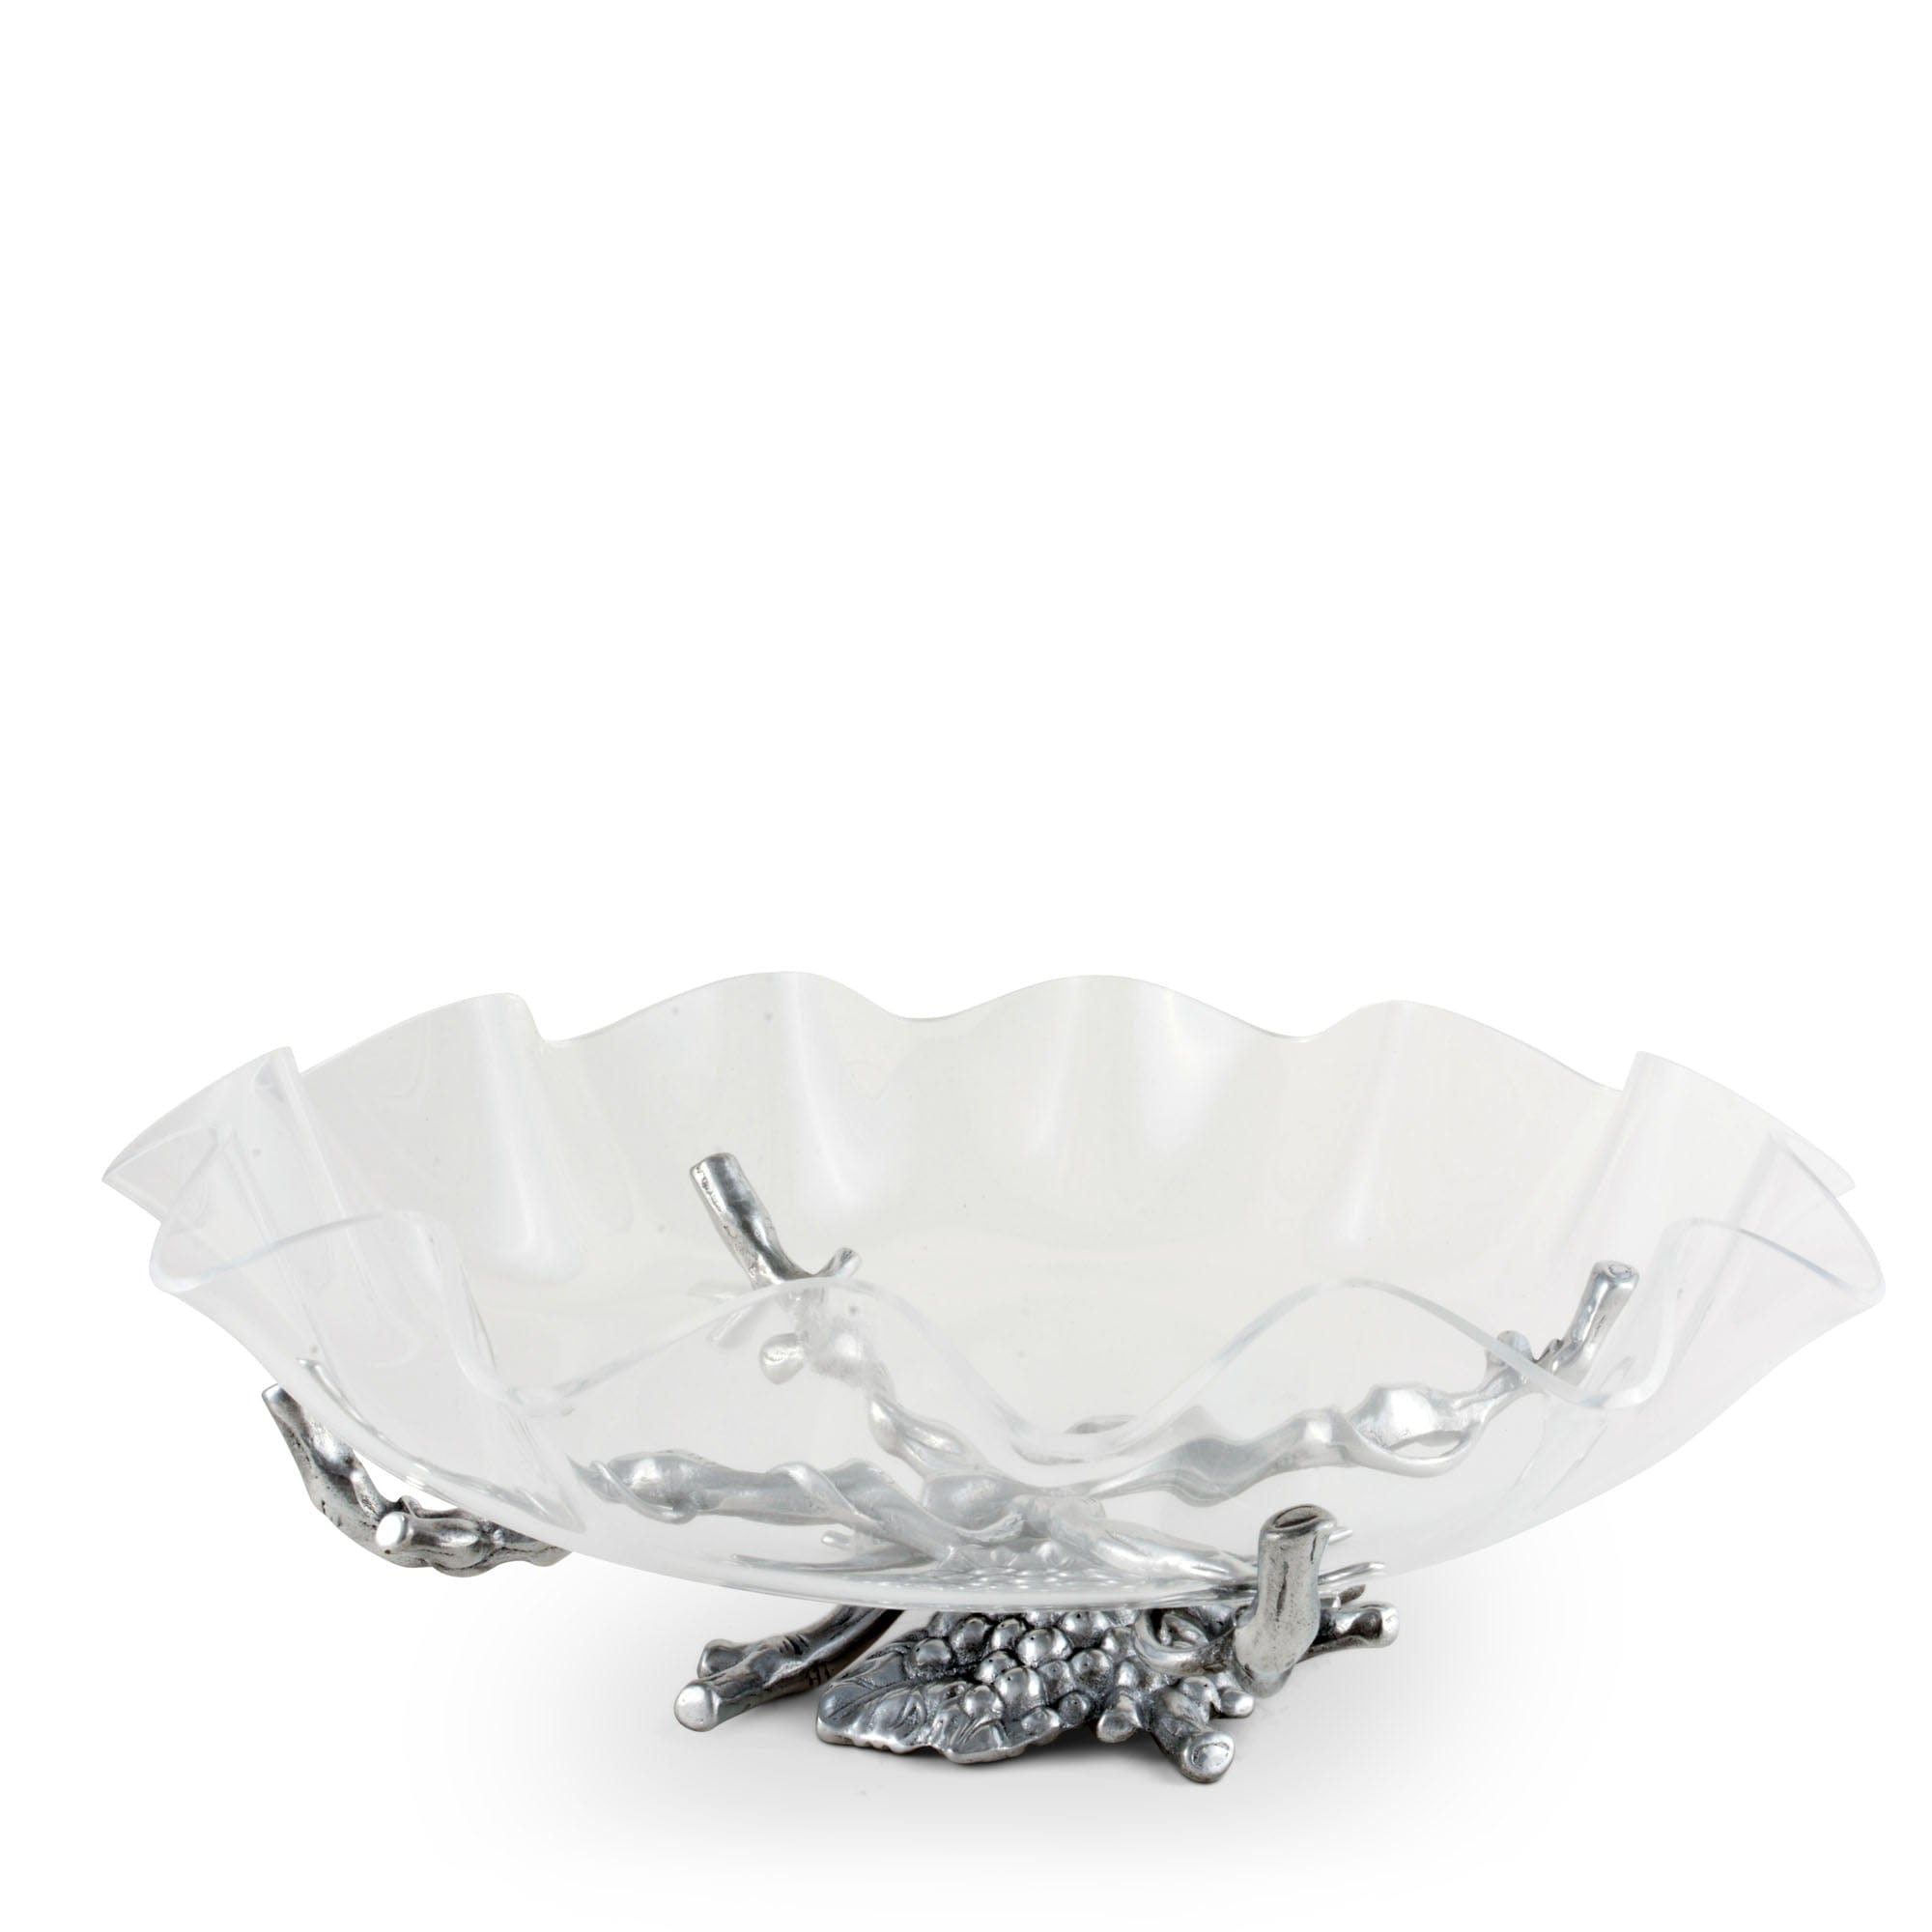
Grape Stand Acrylic Bowl 16
Light a fire of fruit underneath your serveware with this 16" Grape Stand Acrylic Bowl from Arthur Court. A bundle of grapes and leaves form the base, while twisting vines extend from the stand to support the removable bowl. This handmade, aluminum design makes the perfect backdrop for a colorful vegetable display. Size: Diameter: 16.0" / H: 5.0" Care: Wash by hand with mild dish soap- dry immediately-do not put in dishwasher Acrylic is dishwash safe
Brand: Arthur Court Designs
Category: Home & Garden > Kitchen & Dining > Tableware > Serveware Accessories > Tureen Stands